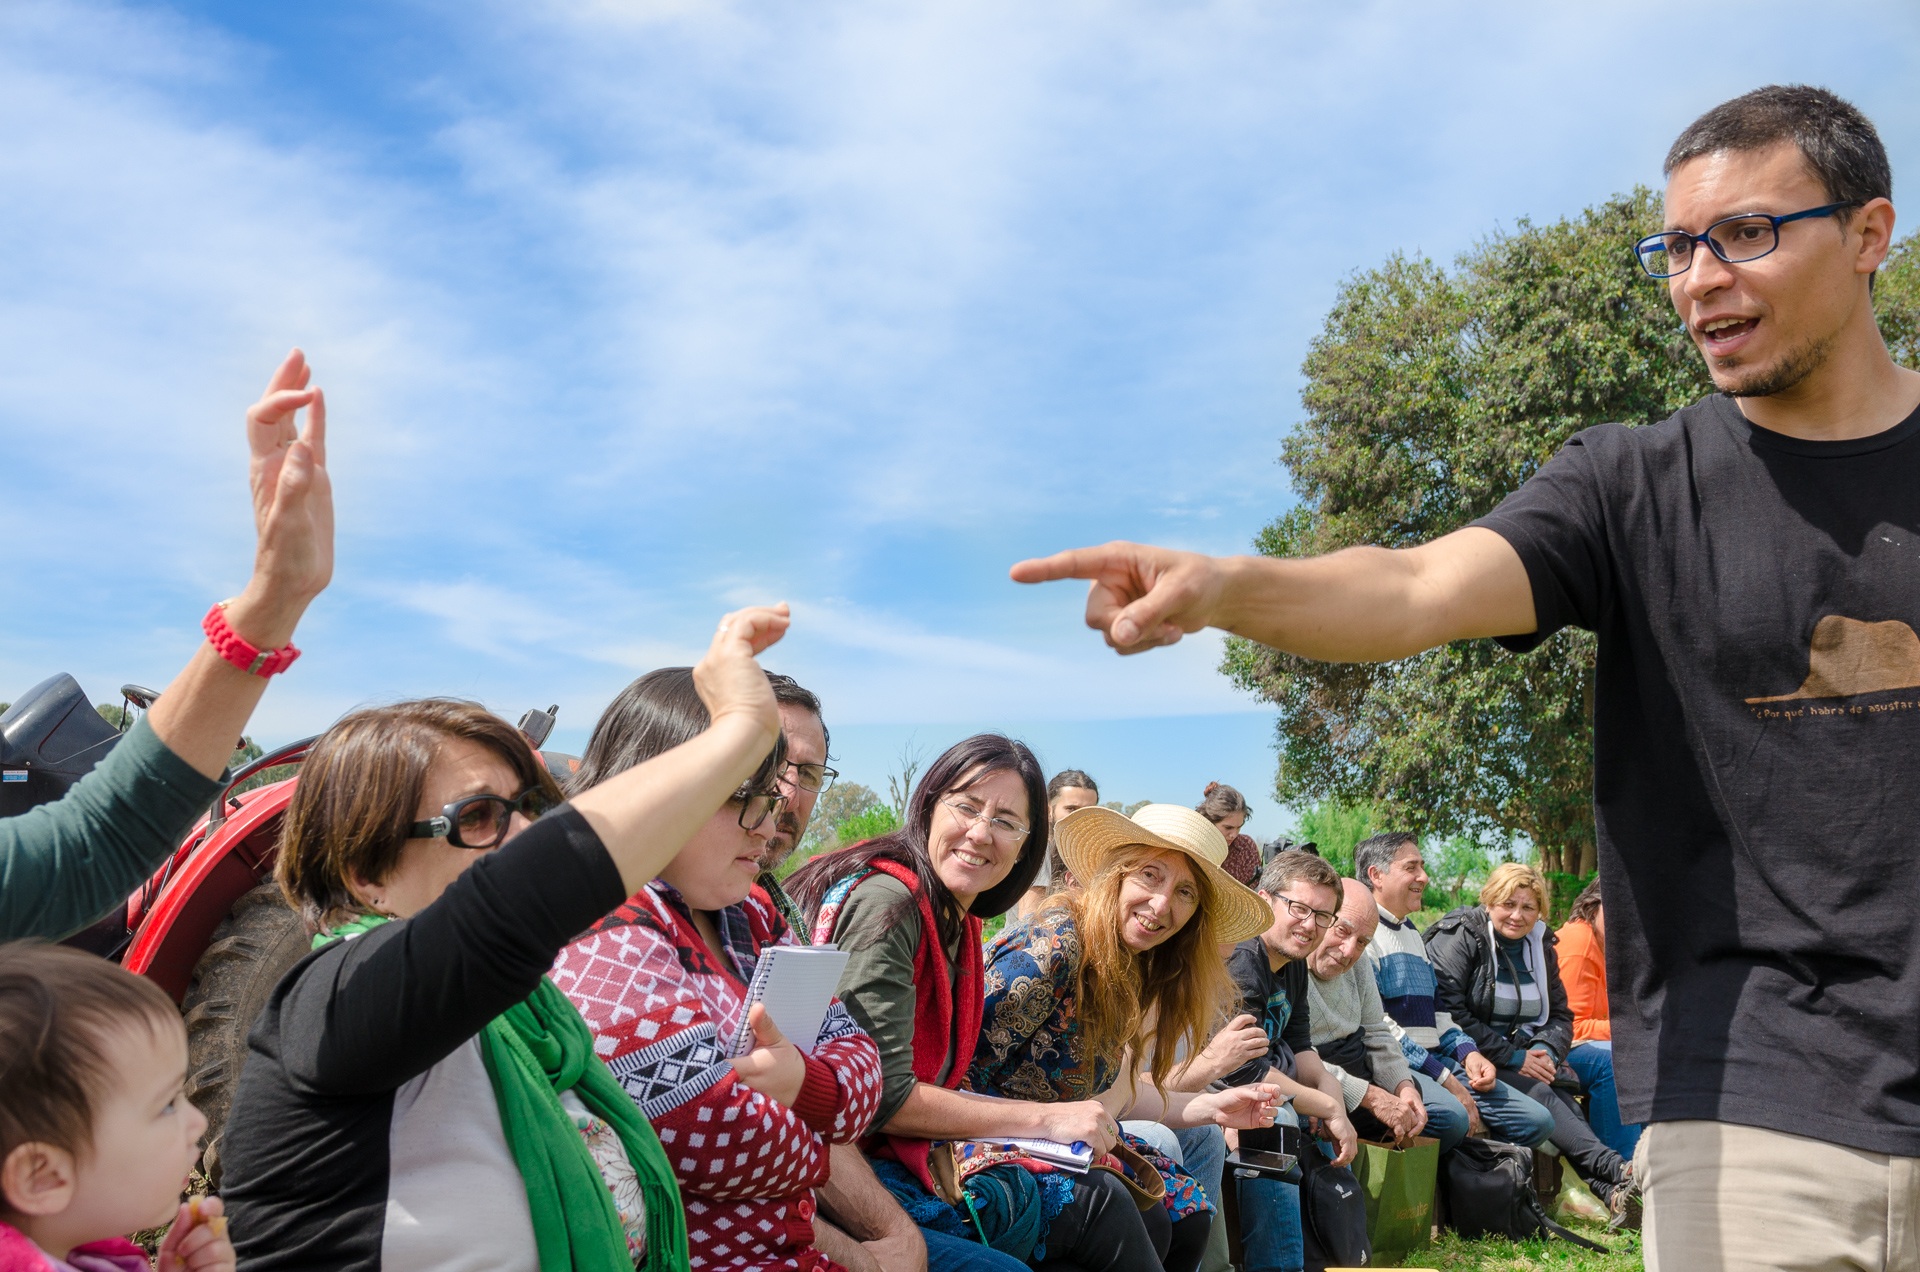
social group, people, crowd, youth, community, festival